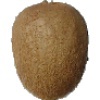
Label: Kiwi 1